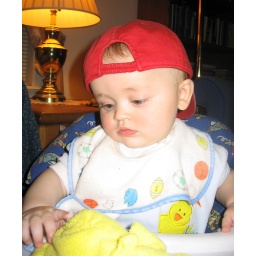
Sam in red hat 12-06